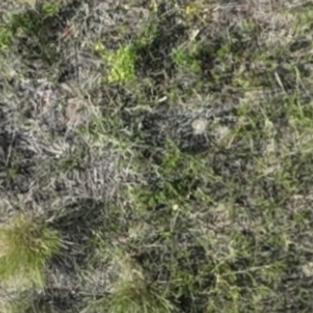
Month: july
Dye color: blue
Dye concentration: low